Ancient Olympic Games

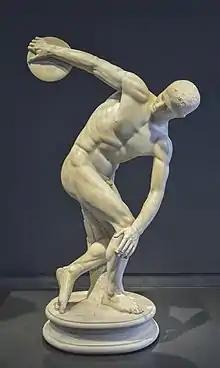
The "Discobolus", a Greek statue from the 5th century BC, representing a discus thrower. The image shows a Roman marble version of the now-lost bronze original.

Several groups fought over control of the sanctuary at Olympia, and hence the games, for prestige and political advantage. Pausanias later writes that in 668 BC, Pheidon of Argos was commissioned by the town of Pisa to capture the sanctuary from the town of Elis, which he did and then personally controlled the games for that year. The next year, Elis regained control.